University of Maine

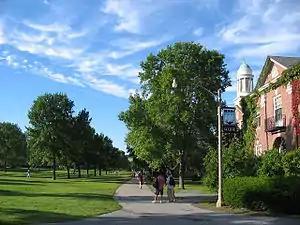
Stevens Hall in 2006

The University of Maine was founded in 1862 as a function of the Morrill Land-Grant Acts. Established in 1865 as the Maine State College of Agriculture and the Mechanic Arts, the college opened on September 21, 1868, and changed its name to the University of Maine in 1897.